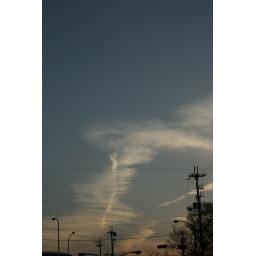
cloud in the sky